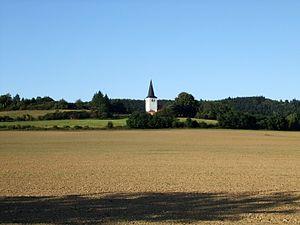
Loučim est une commune du district de Domažlice, dans la région de Plzeň, en République tchèque. Sa population s'élevait à 130 habitants en 2017.